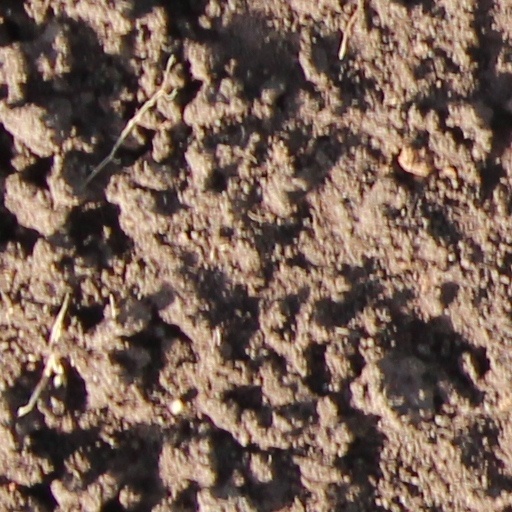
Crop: wheat